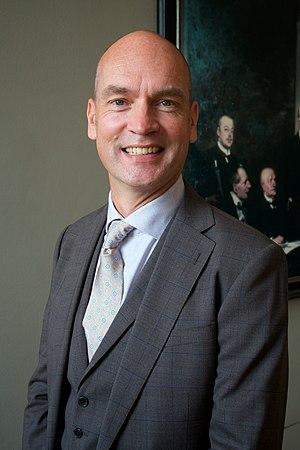
Gert-Jan Segers, né le 9 juillet 1969 à Lisse, est un homme politique néerlandais, membre de l'Union chrétienne, dont il est le chef politique depuis le 10 novembre 2015.